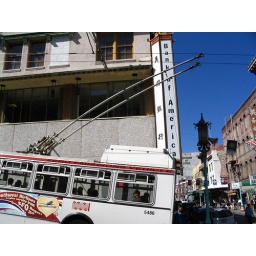
Katie loves signs in foreign languages (except signs in Spanish, which are old hat to her).